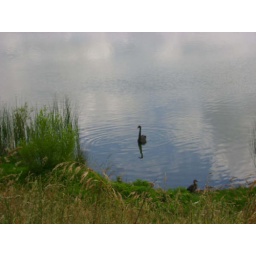
a duck in tutira lake